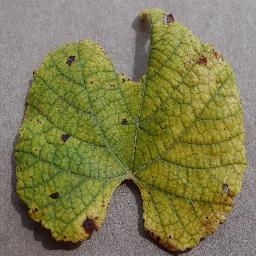
Label: Grape___Leaf_blight_(Isariopsis_Leaf_Spot)